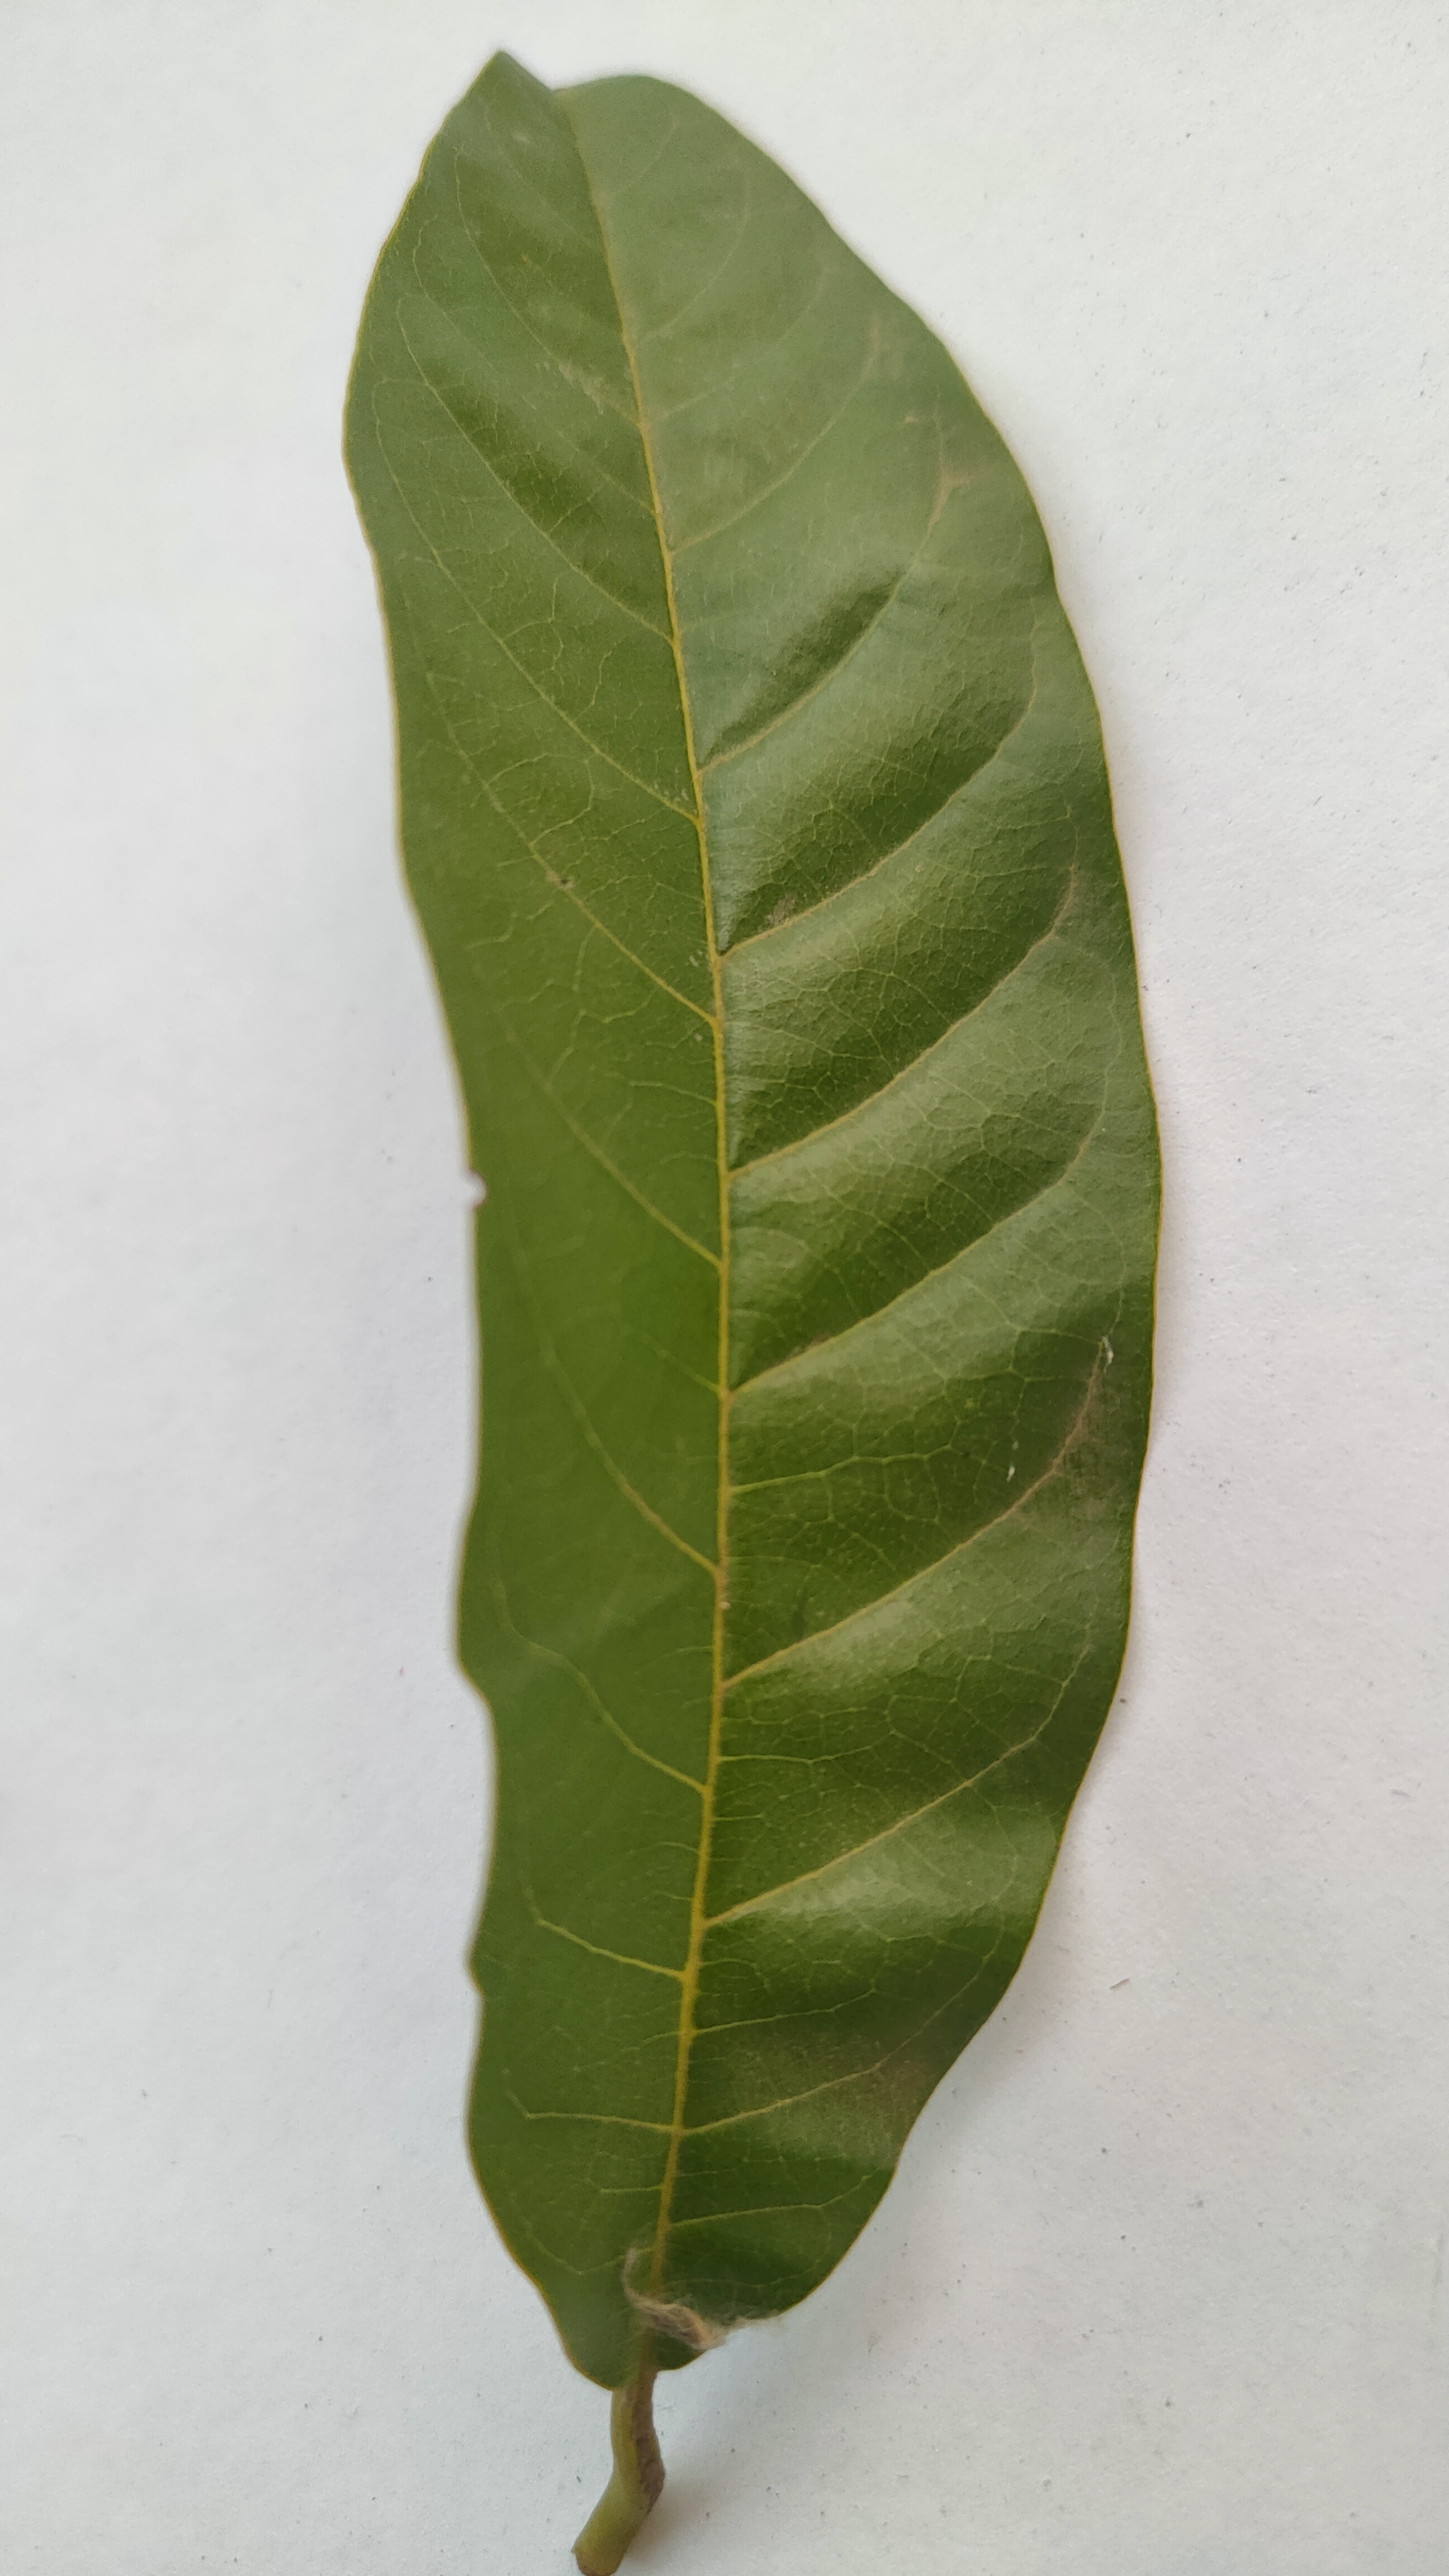
Leaf variety: Custard Apple